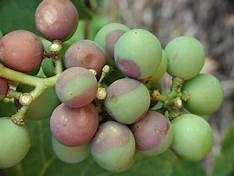
Label: grape